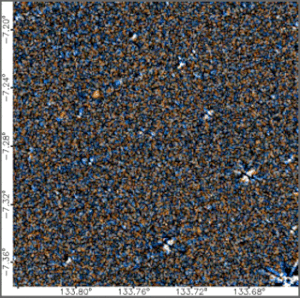
Backyard Worlds: Planet 9 est un projet de sciences participatives piloté par la NASA et hébergé par la plateforme en ligne Zooniverse. Accessible à tout internaute, il a pour ambition de découvrir des naines brunes inconnues, ainsi que l'hypothétique Planète Neuf à partir des images produites par le télescope spatial WISE. Le projet est dirigé par Marc Kuchner, un astrophysicien membre de l'équipe de recherche du Goddard Space Flight Center.